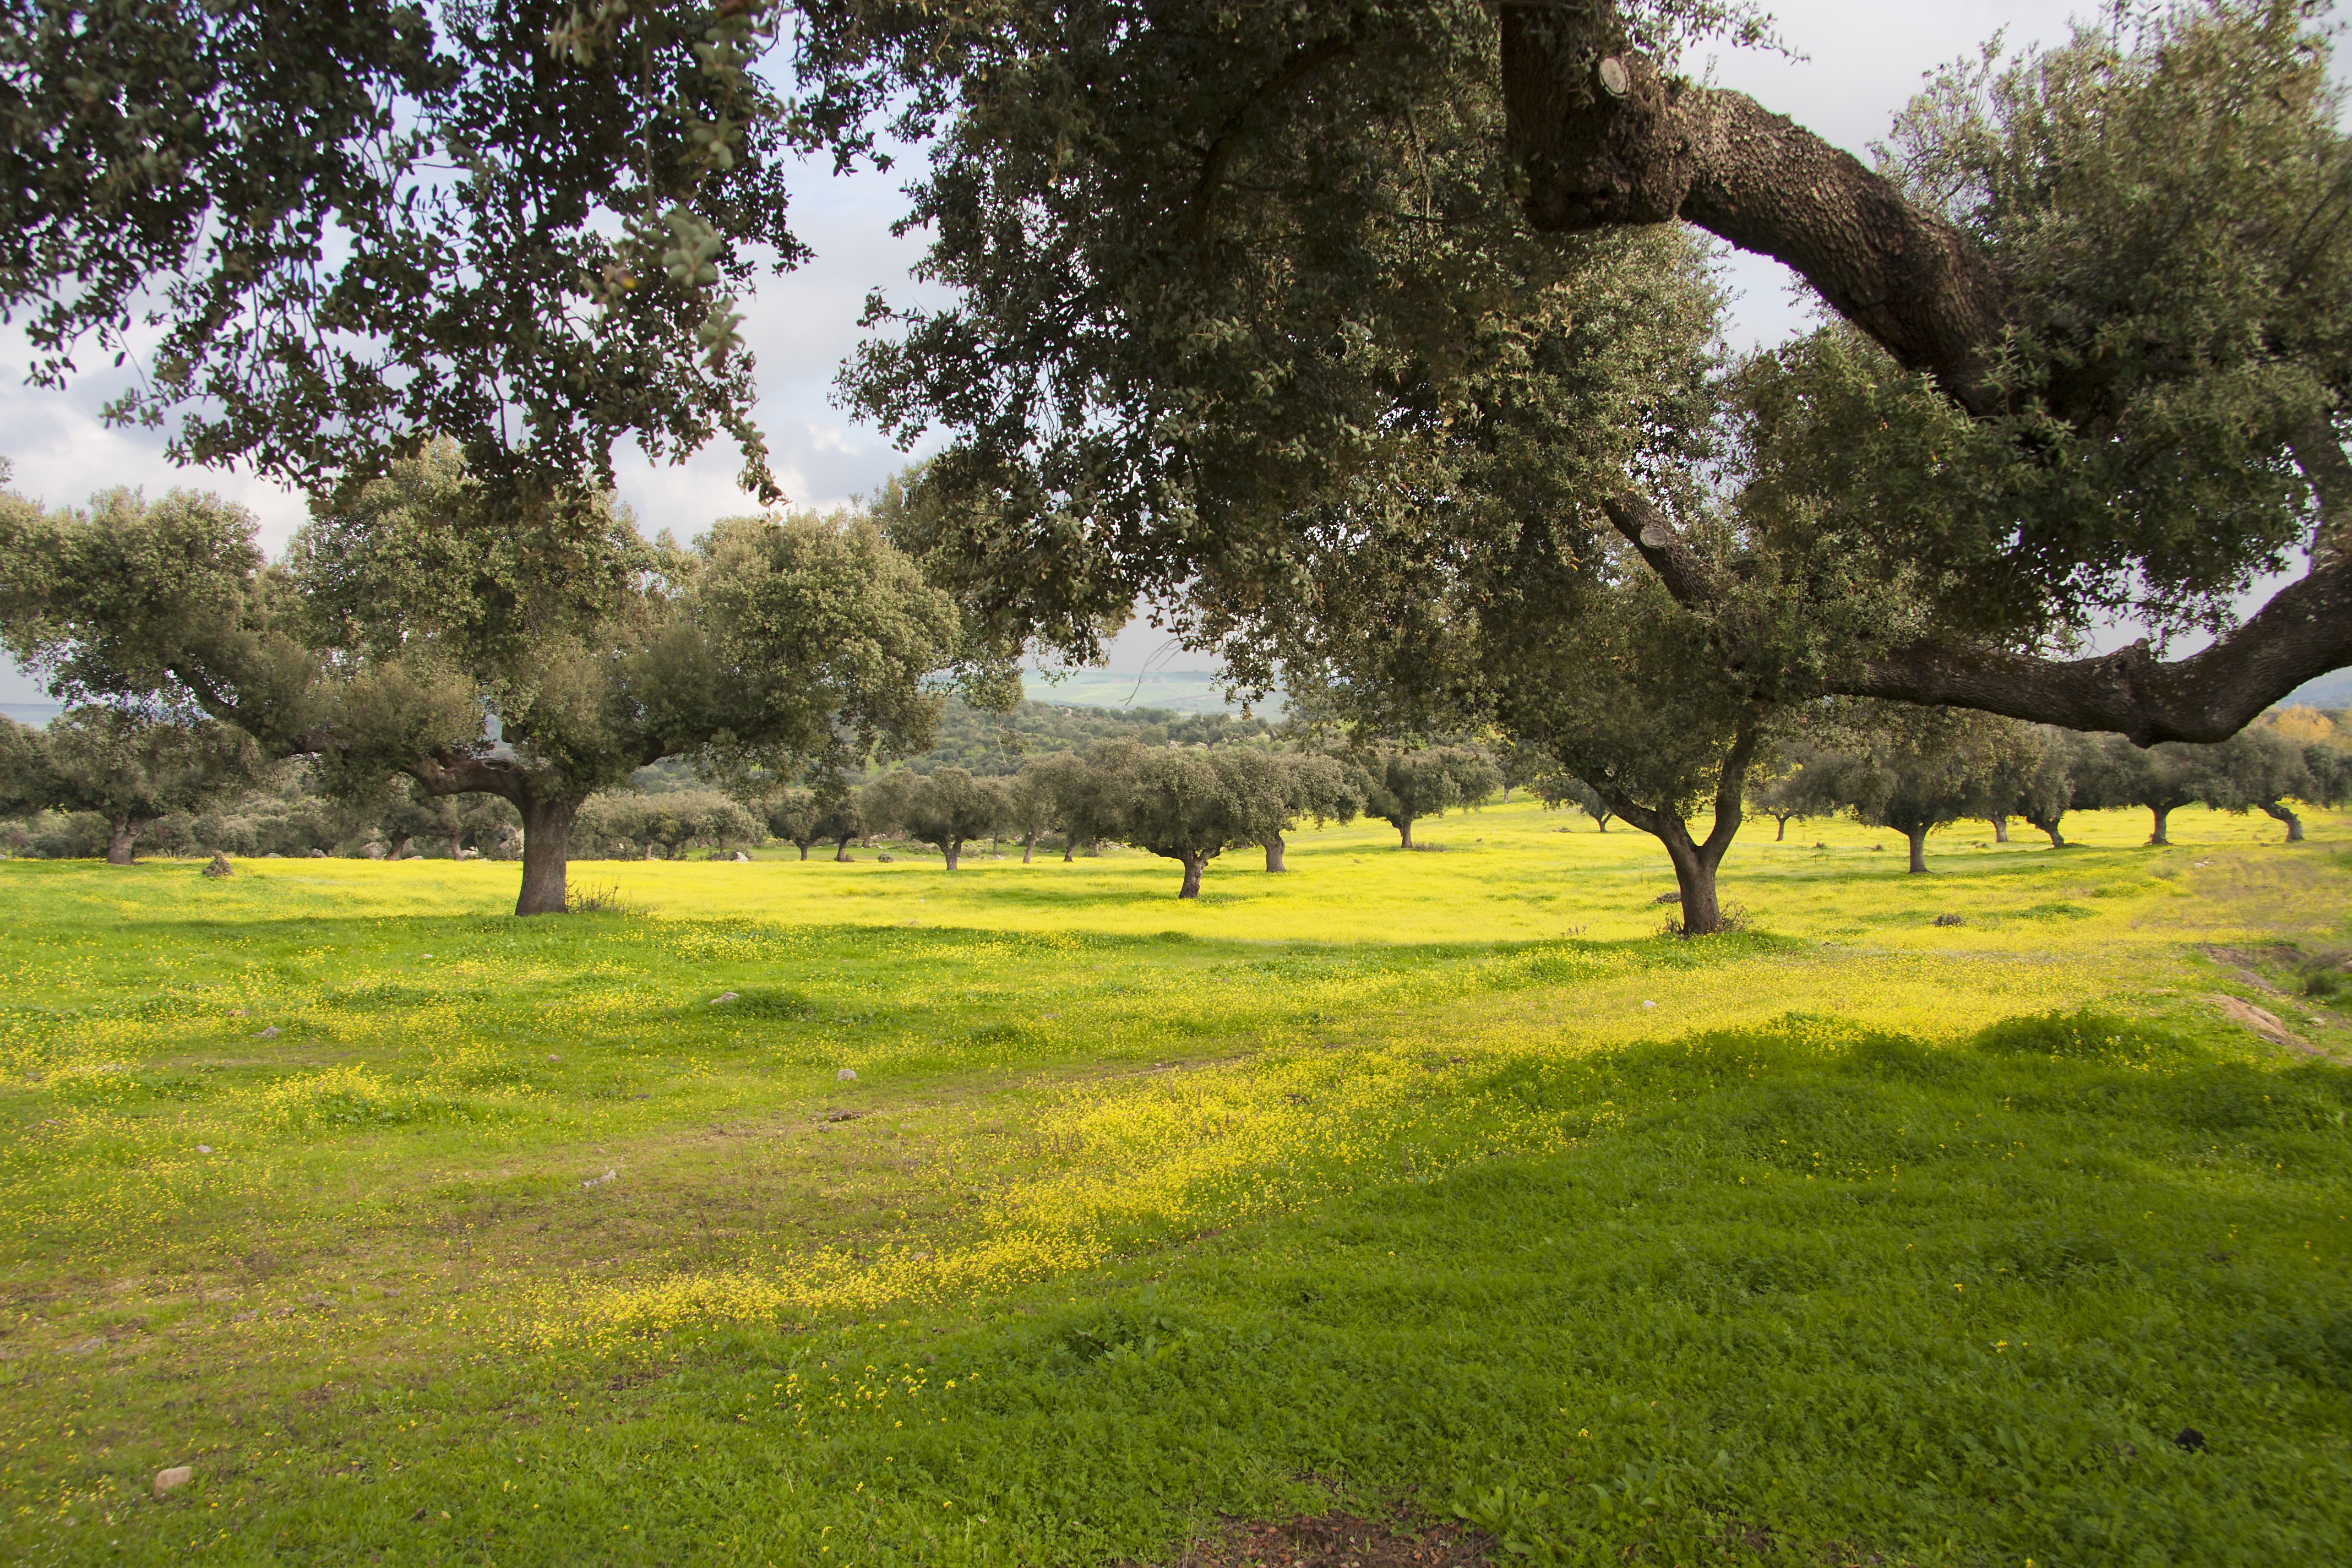
landscape, tree, grass, plant, sky, field, lawn, meadow, prairie, sunlight, spring, pasture, park, savanna, plain, cool image, grassland, vegetation, plantation, encina, grove, dehesa, woodland, i, ecosystem, rural area, alentejo, nature reserve, biome, grass family, woody plant, land lot, plant community